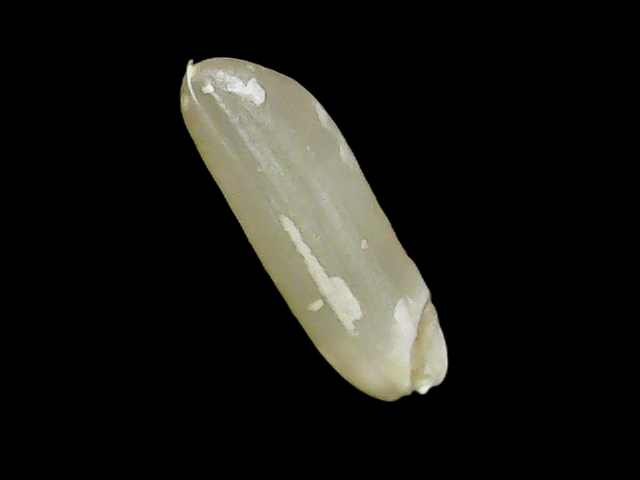
Rice variety: Binadhan7